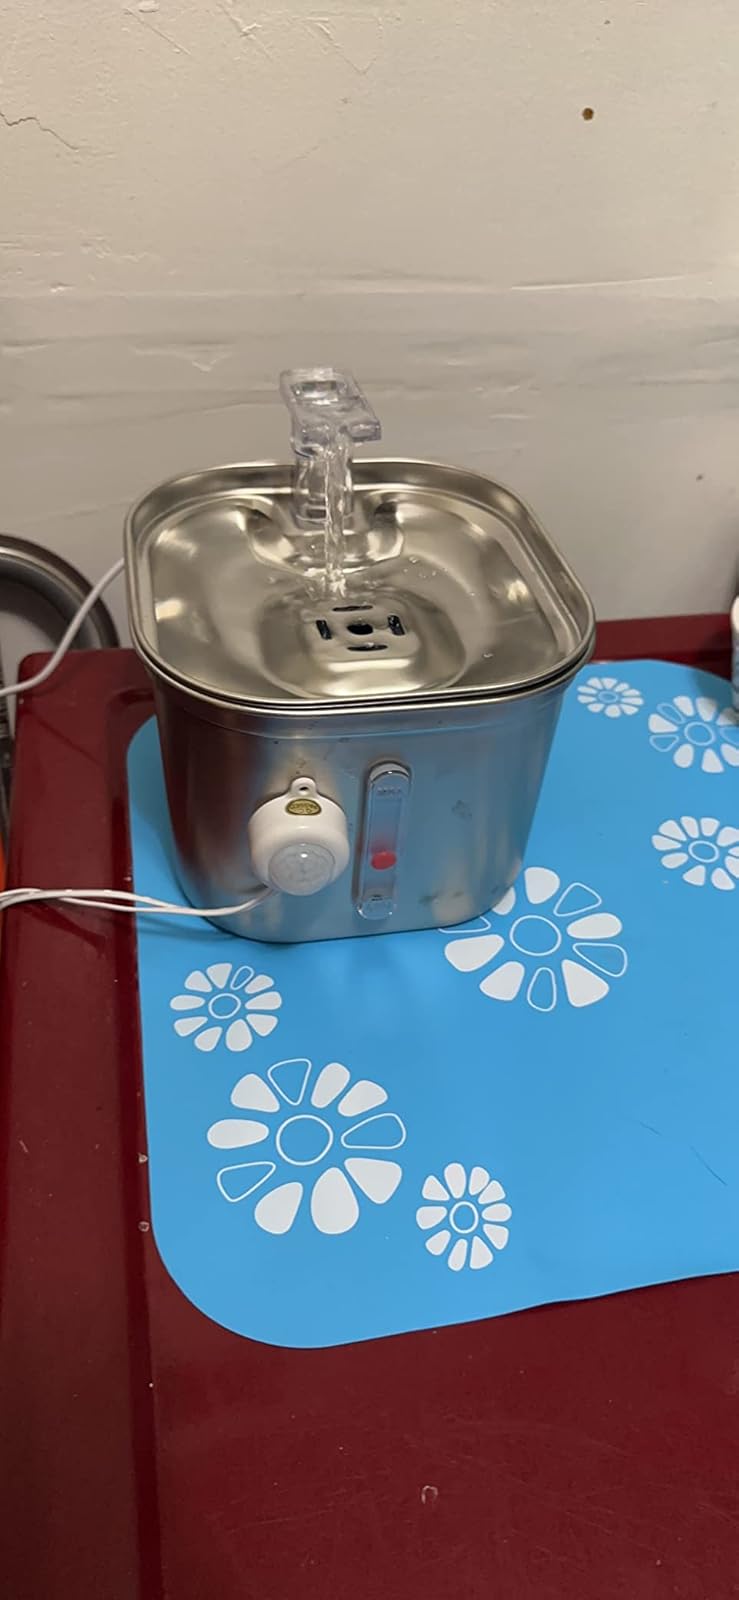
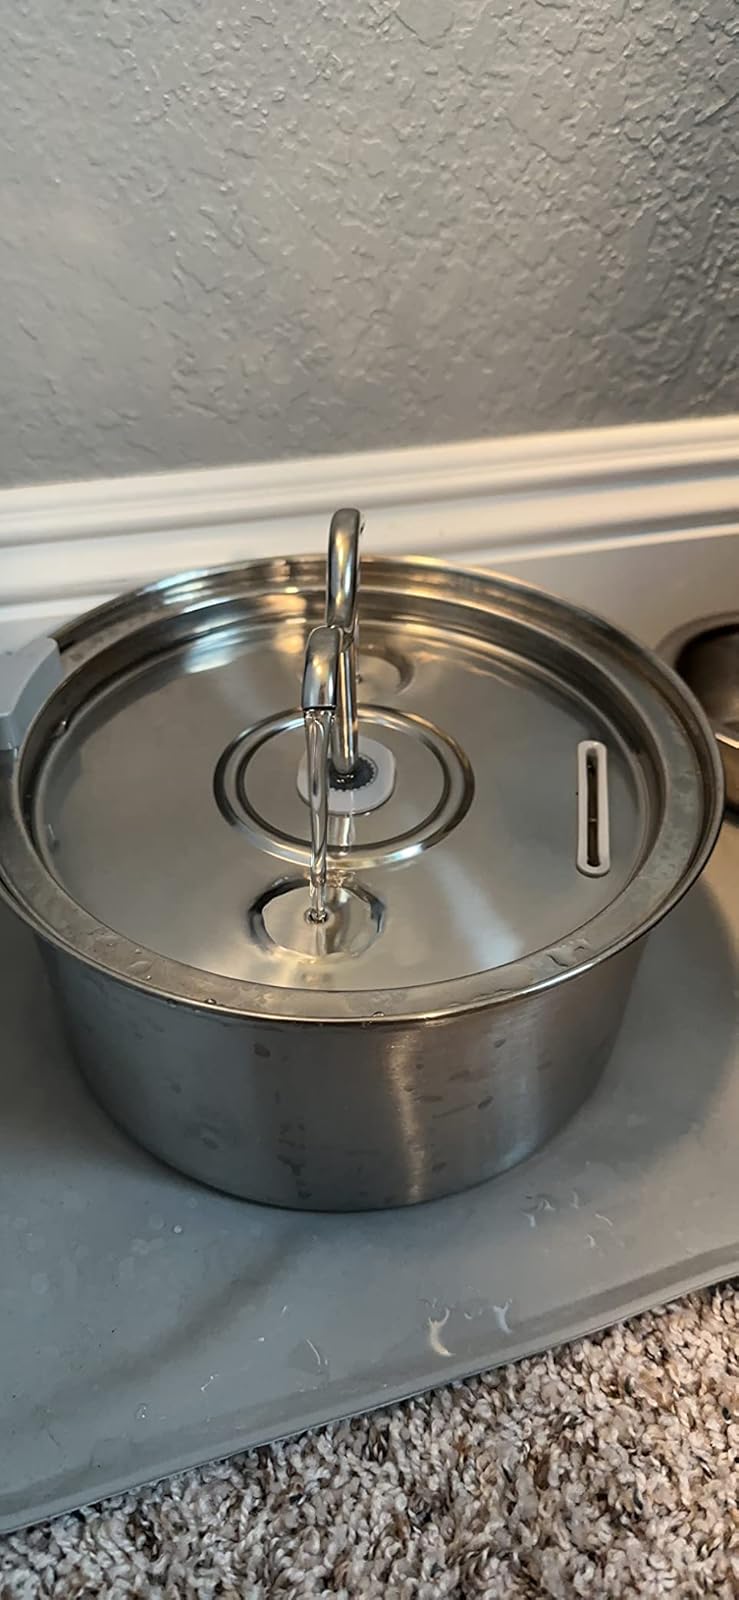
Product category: items_bowl
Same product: no